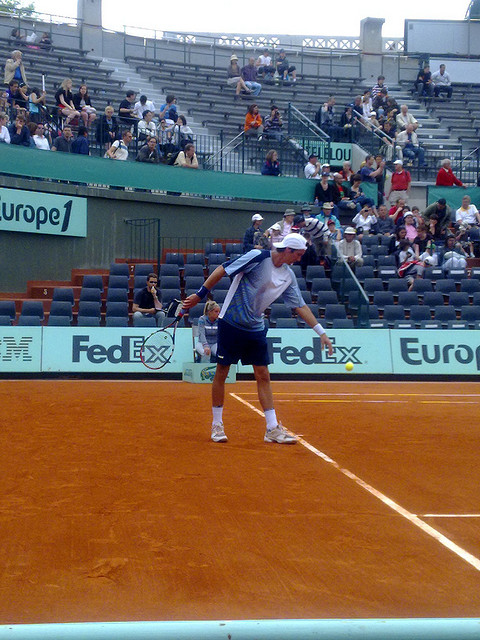
tư thế khi chuẩn bị phát bóng của vận động viên tennis nam